Denis Diderot

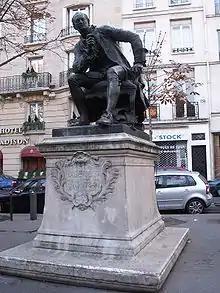
Monument to Denis Diderot in Paris, 6th arrondissement, by Jean Gautherin

Otis Fellows and Norman Torrey have described Diderot as "the most interesting and provocative figure of the French eighteenth century."